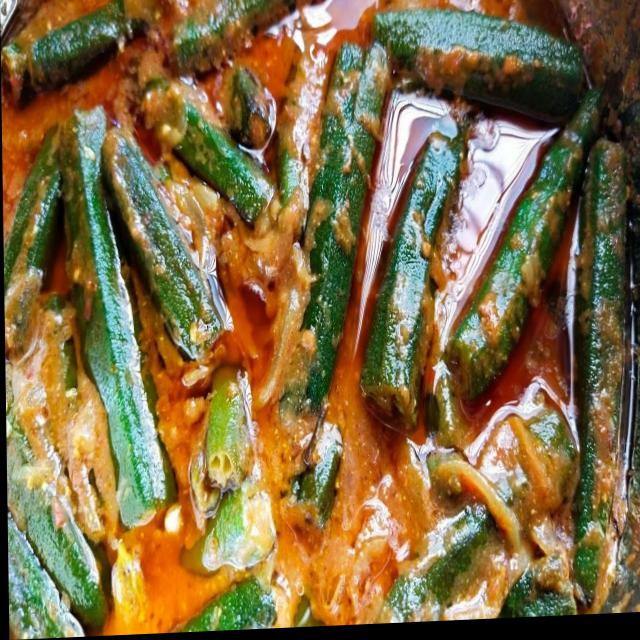
Dish: bhindi_masala